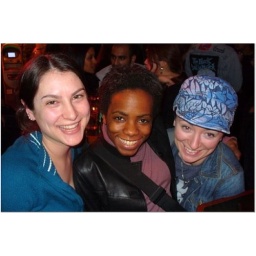
not necessarily in that order..Bianca, Ryan and some eejit irish girl in a crappy hat (pic by Nelson).